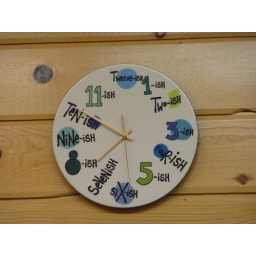
Interesting clock spotted at the Noisy Goose, a great place for dinner in Palmer, Alaska